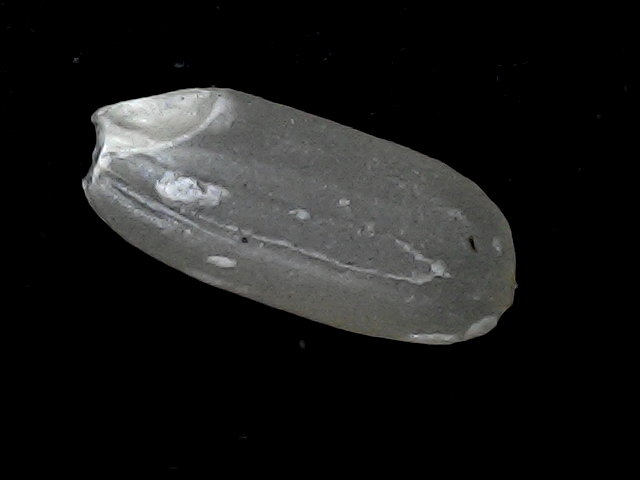
Rice variety: BD95